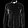
Label: Shirt